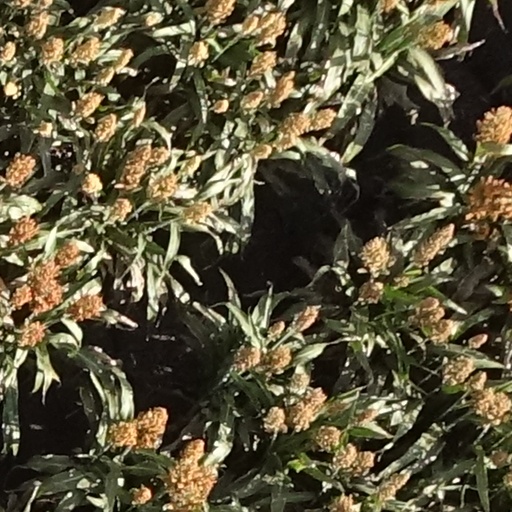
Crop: sorghum